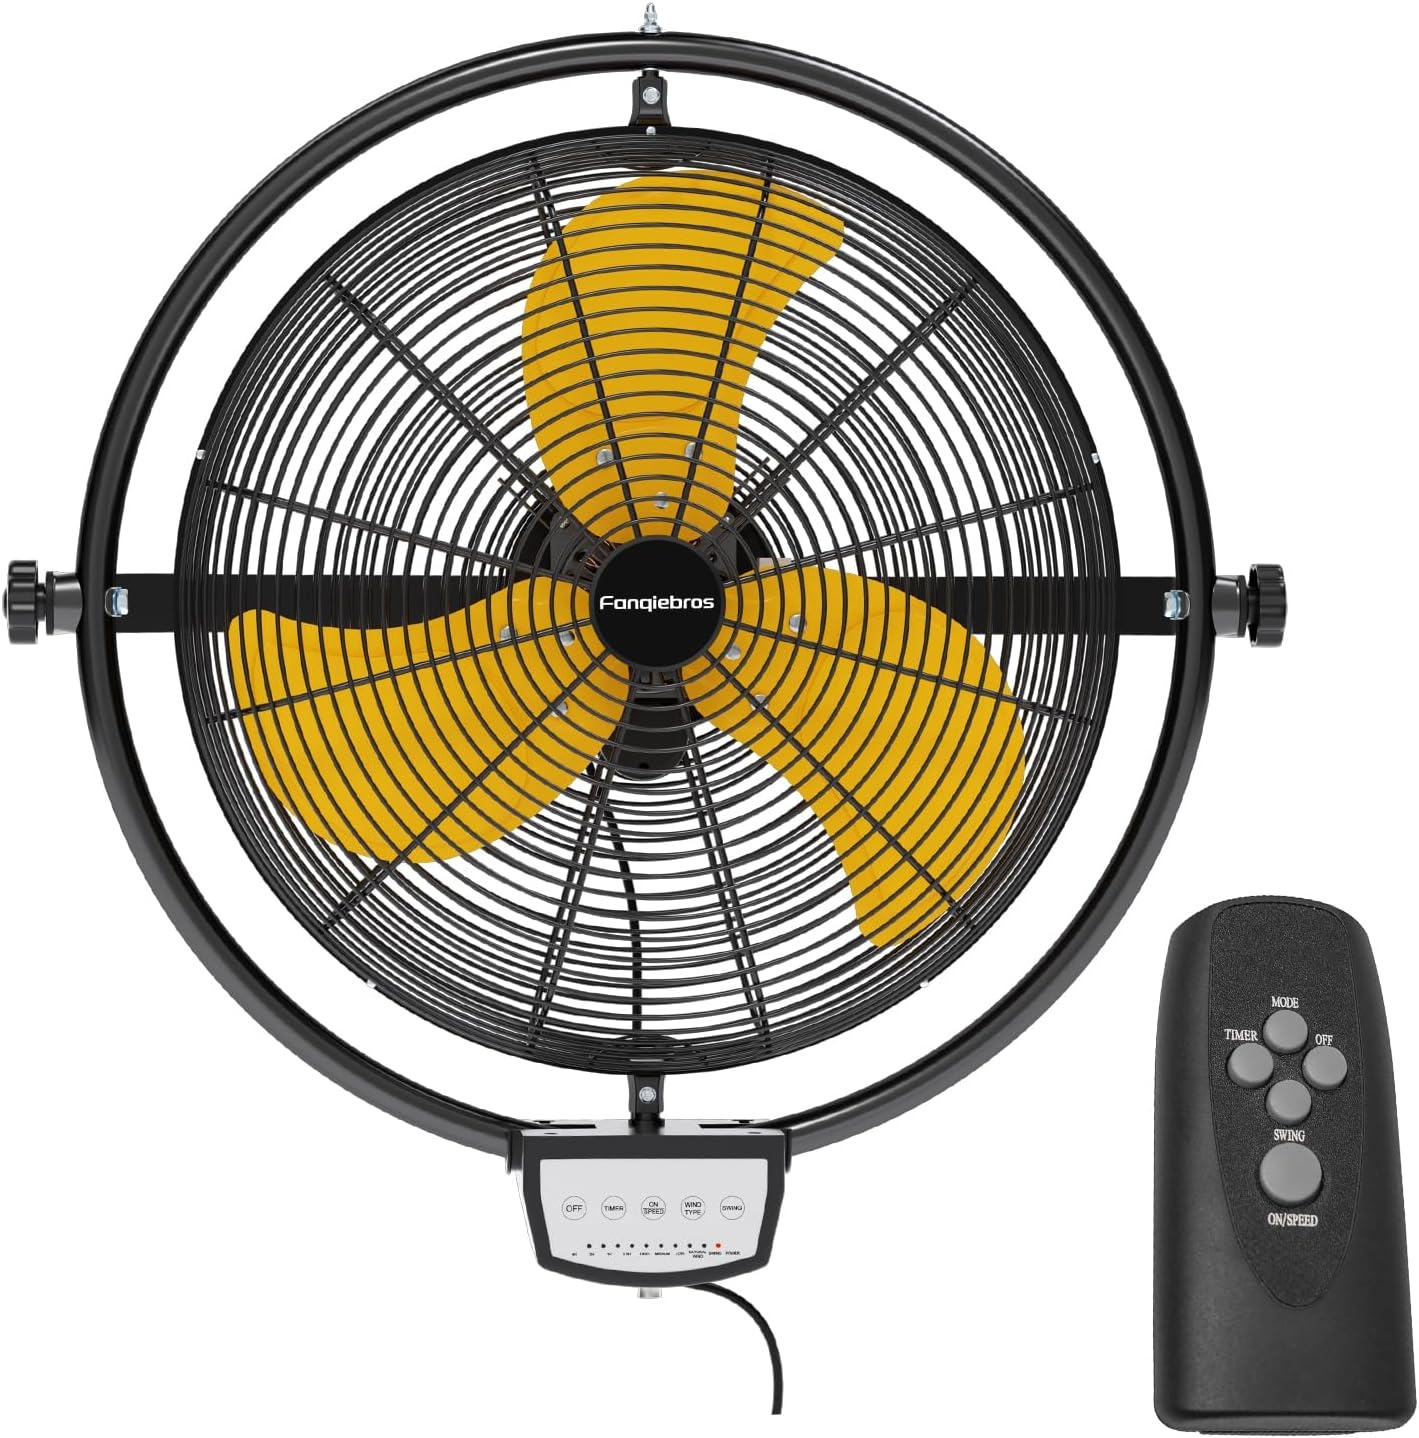
20 IN 5500 CFM Remote Control Wall Mount Fan, 3 Speed High Velocity Wall Fan with Timer, Oscillation & Tilting, Air Circulator for Garage, Commercial, Greenhouse, Warehouse & Gazebo Use, UL Listed
Overview Brand : Fanqiebros Color : Yellow Electric fan design : Ceiling Fan Power Source : AC Style : 20 wall mounted fan Product Dimensions : 5.91"D x 29.33"W x 31.89"H Room Type : Commercial, Garage, Gazebo Use, Greenhouse, Patio Special Feature : Adjustable Tilt, Manual&Romote, Quiet Operation, Safety Certified, Timer Recommended Uses For Product : Indoor Noise Level : 59 dB Mounting Type Wall Mount : Controller Type Remote Control : Mounting Type Wall Mount : Controller Type Remote Control Material Metal : Number of Speeds 3 : Material Metal : Number of Speeds 3 About this item 𝐑𝐞𝐦𝐨𝐭𝐞 & 𝐌𝐚𝐧𝐧𝐮𝐚𝐥 - This remote control wall fan supports two switching methods. You can easily operate the heavy duty wall fan through manual buttons or remote control. You can remotely control the wall mounted fan without going to the wall fan. Easily adjust the wind speed, mode and other settings to enjoy the most comfortable wind experience 𝐇𝐢𝐠𝐡 𝐕𝐞𝐥𝐨𝐜𝐢𝐭𝐲 𝐀𝐢𝐫 𝐅𝐥𝐨𝐰 - The heavy duty wall fan design makes the operation more intuitive and simple, and the high, medium and low speeds can be adjusted by the remote control to meet different needs. High speed 5500 CFM, medium speed 4000 CFM, low speed 3800 CFM, providing hurricane-like airflow to meet your garages, shops or outdoor use（Note: used on a covered patios or porch, BUT NOT EXPOSED TO RAIN） 𝐓𝐢𝐦𝐞𝐫 𝐒𝐞𝐭𝐭𝐢𝐧𝐠 - The timer can be set in the range of 0.5h-1h-2h-4h. The wall mounted fan's wind mode can be selected as natural wind or conventional wind. The fan swings back and forth 90° and supports 300°adjustable tilt 𝐇𝐞𝐚𝐯𝐲-𝐝𝐮𝐭𝐲 𝐒𝐭𝐫𝐮𝐜𝐭𝐮𝐫𝐞 - High velocity wall fan adopts industrial-grade heavy-duty construction, sturdy and durable. Zipper design makes operation more intuitive and simple, aluminum blades enhance wind output, rust-proof grille is safe to use and easy to clean. Extra long 6 feet + SJT waterproof power cord, 1/5 HP, 120V, 153Watts, 60 Hz,1450 RPM. Meets OSHA standards. UL safety certification 𝐋𝐨𝐰-𝐍𝐨𝐢𝐬𝐞 𝐃𝐞𝐬𝐢𝐠𝐧 - With optimized motor and vibration reduction technology. When running at a high speed of 5000 CFM, the noise level is only 59 dB, this wall fan is lower than the industry standard, creating a quieter gathering or working environment
Brand: Fanqiebros
Category: Home & Garden > Household Appliances > Climate Control Appliances > Fans > Wall Mount Fans